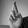
ASL letter: R